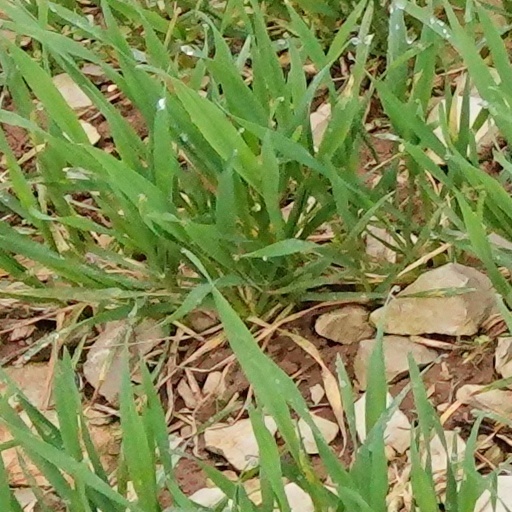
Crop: wheat